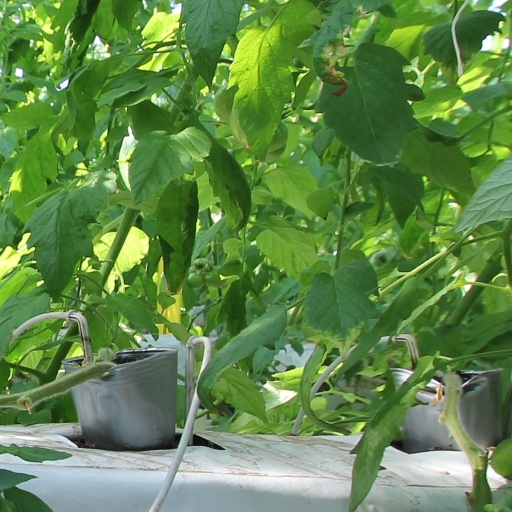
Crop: tomato